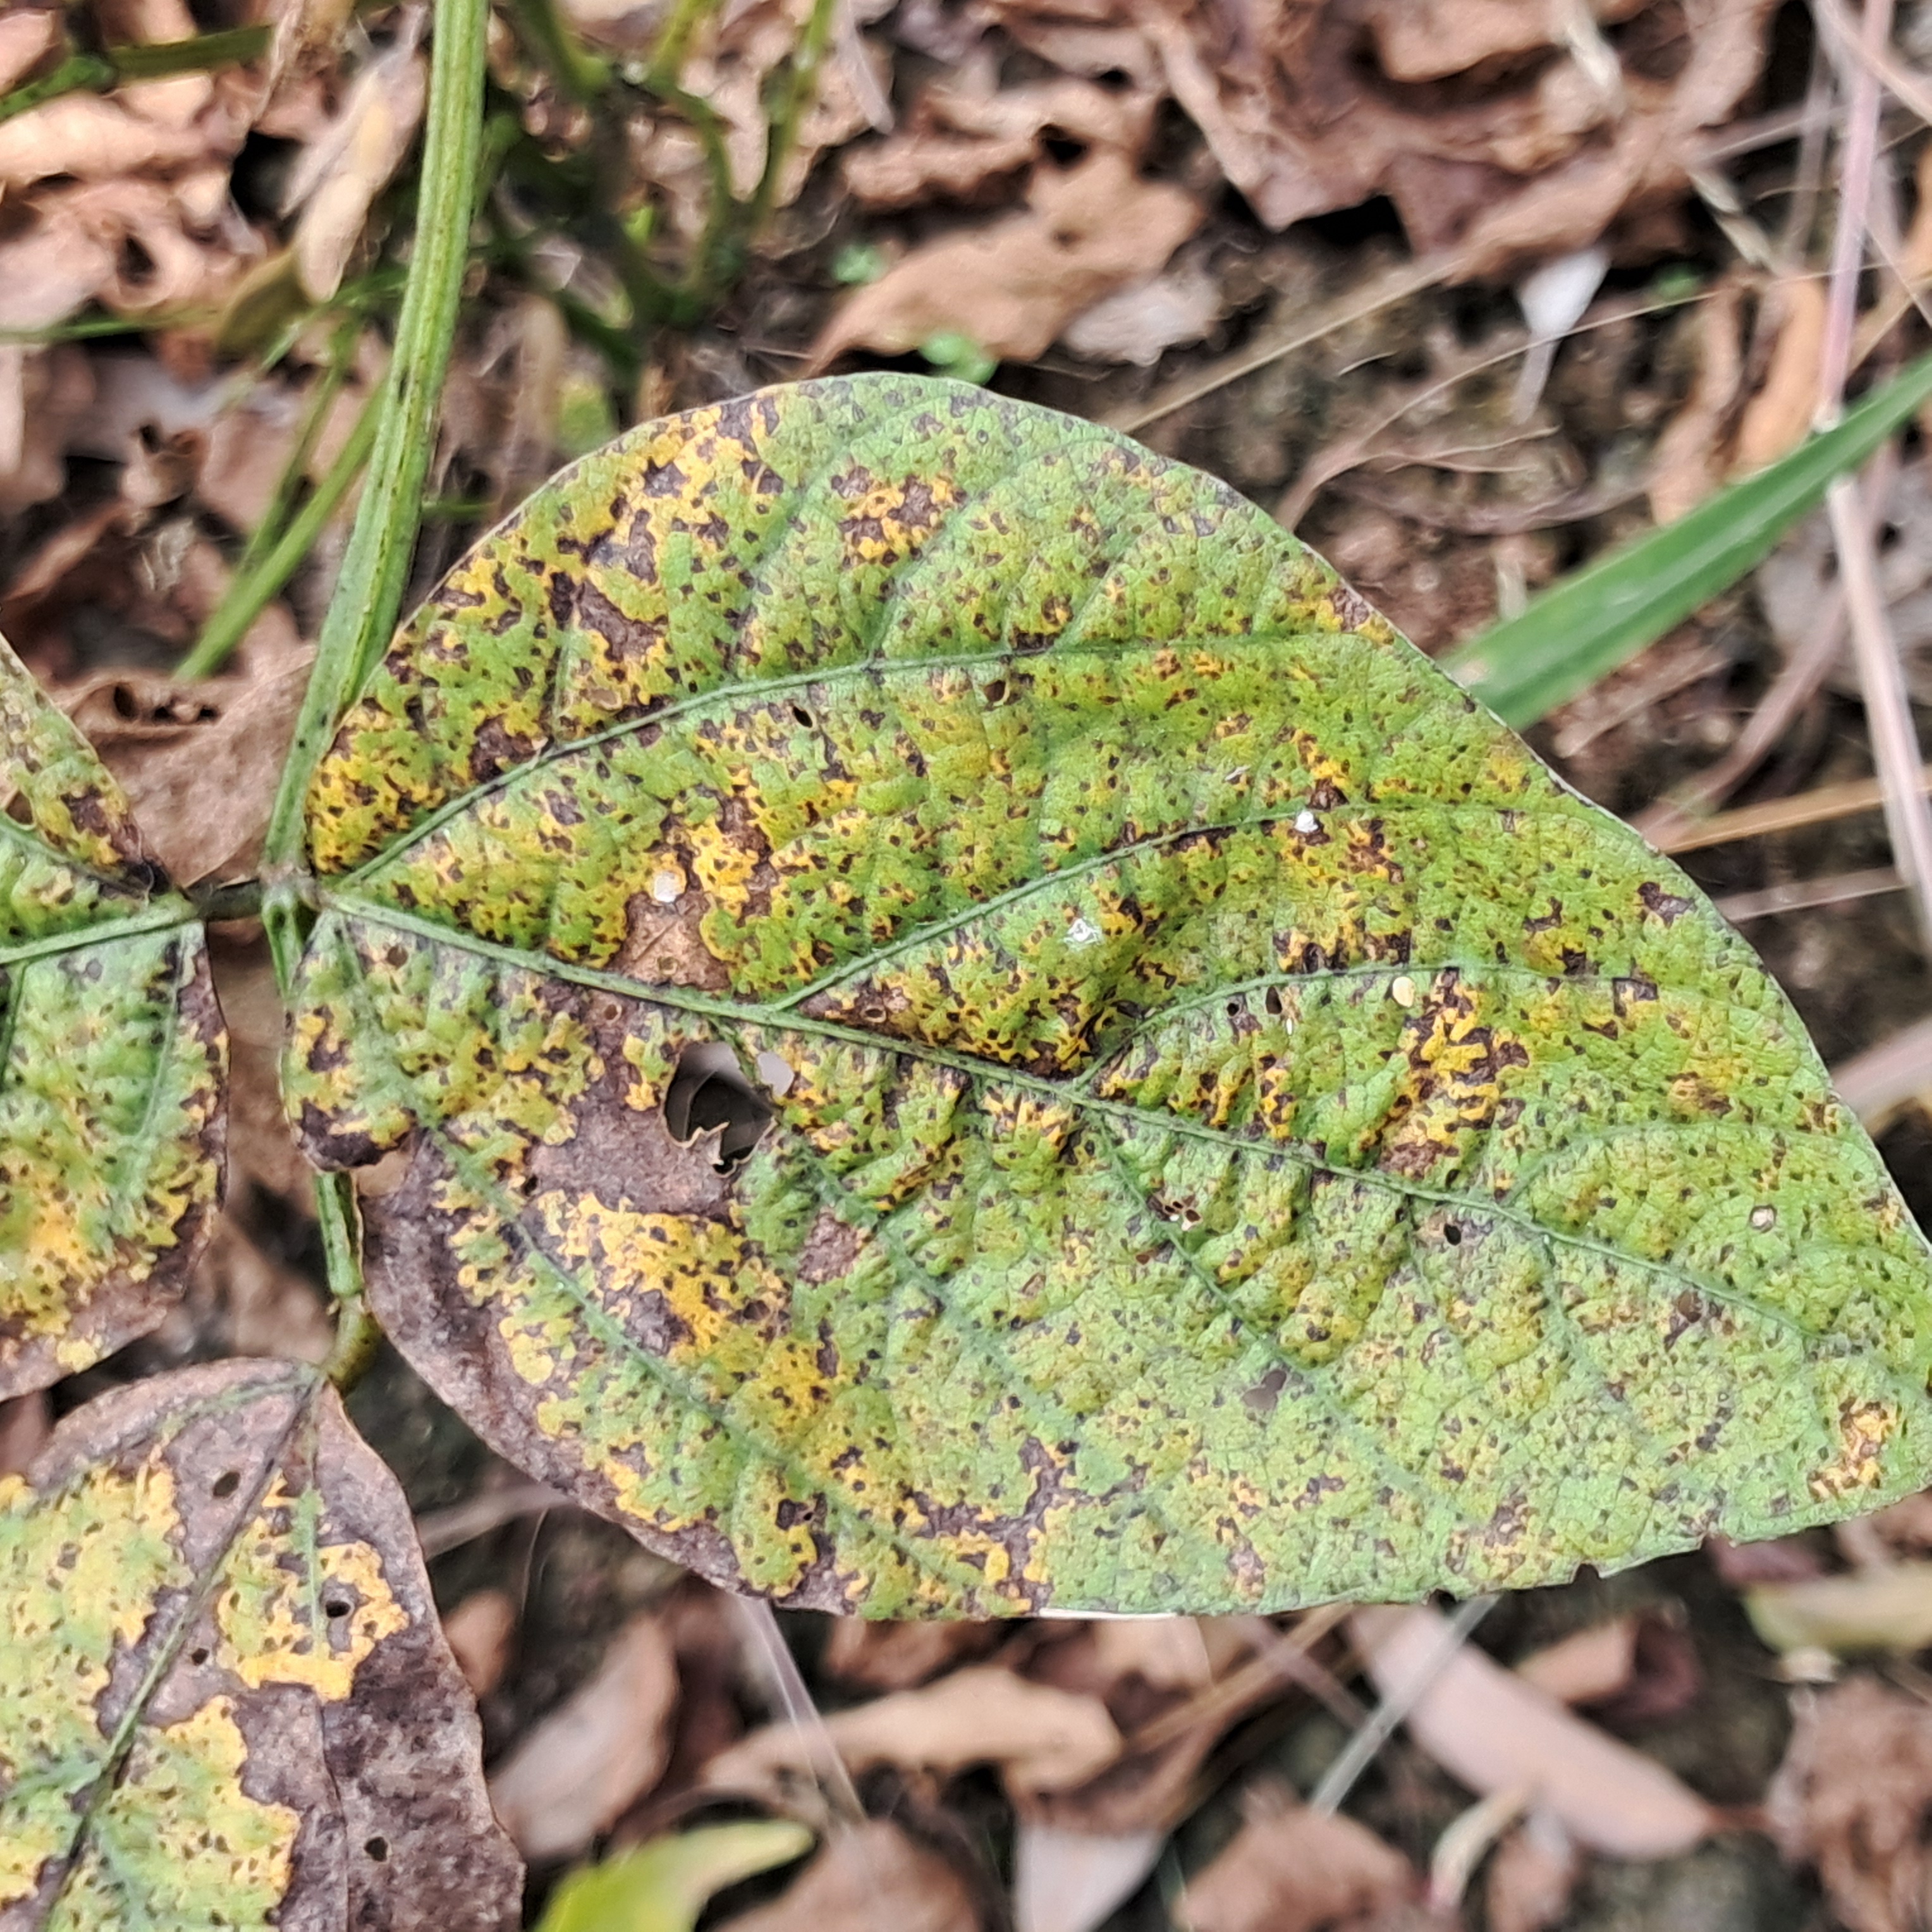
Label: Rust